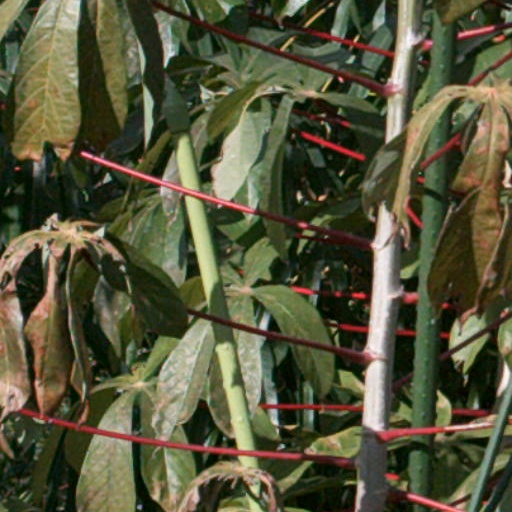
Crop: cassava